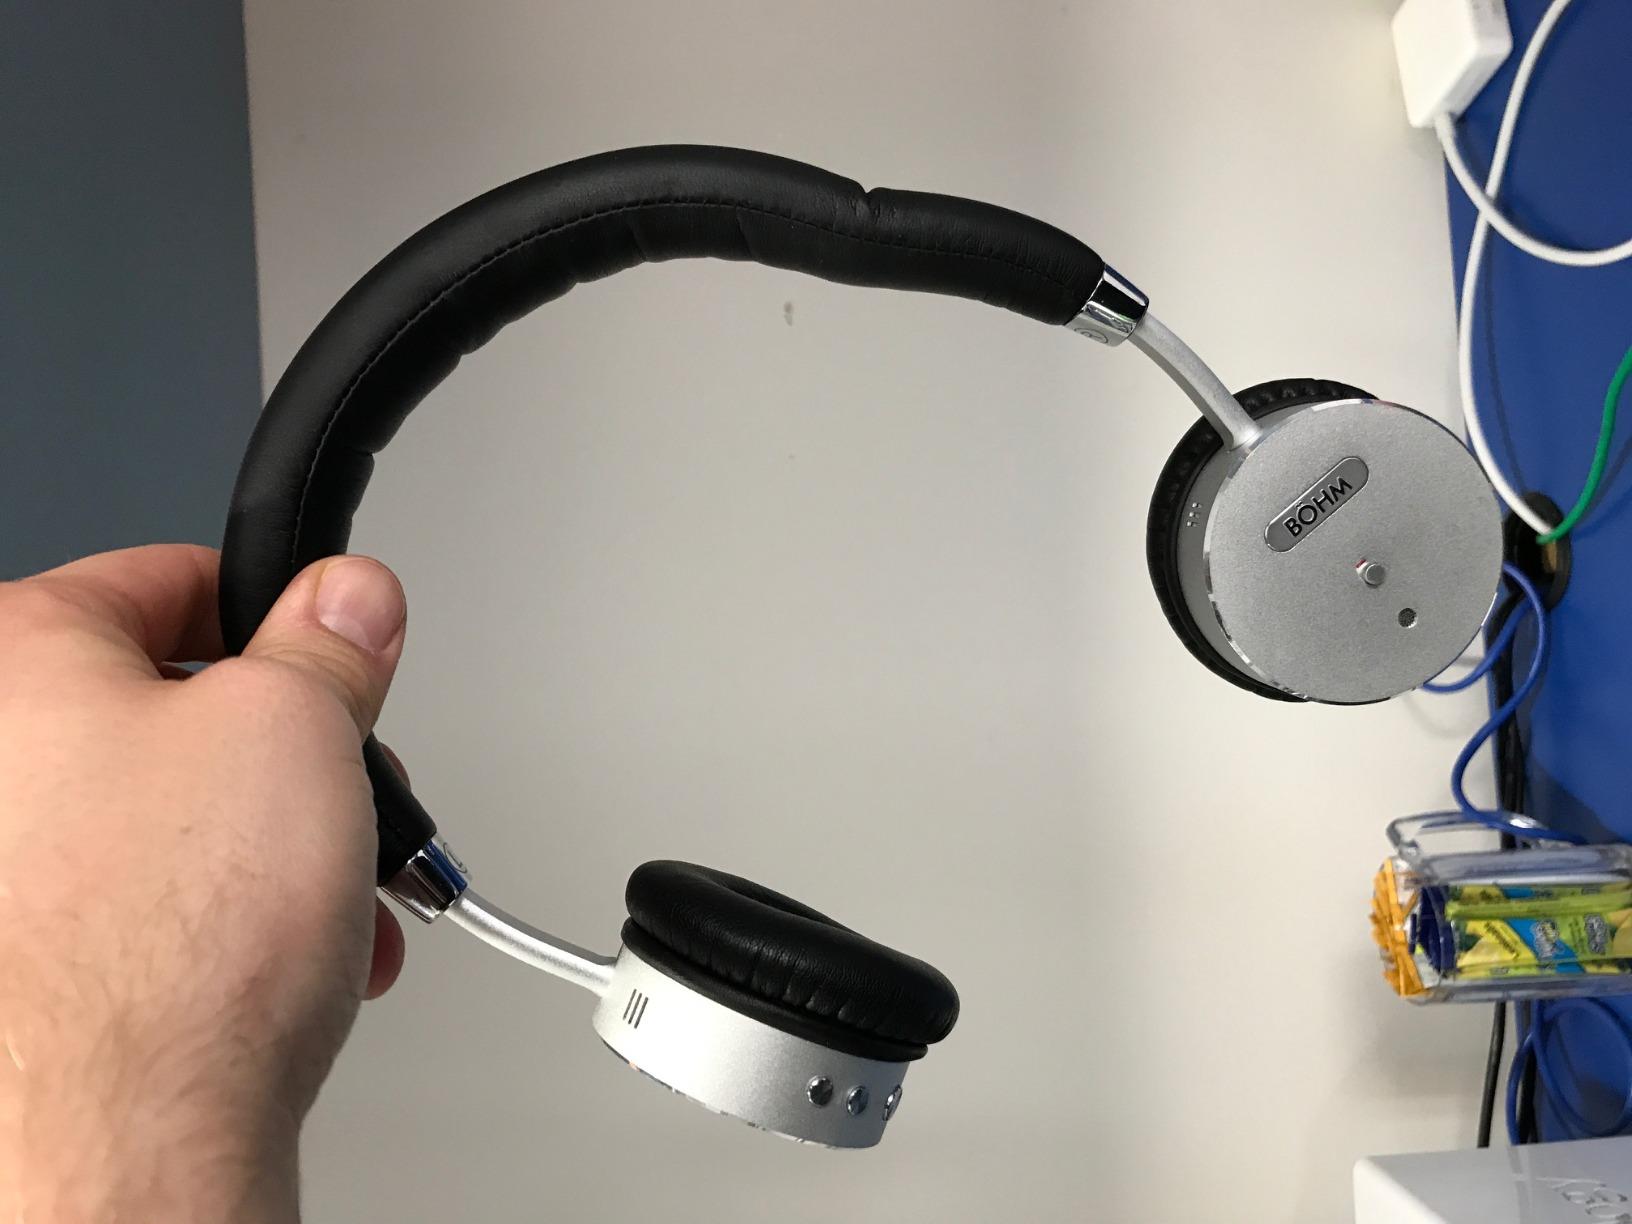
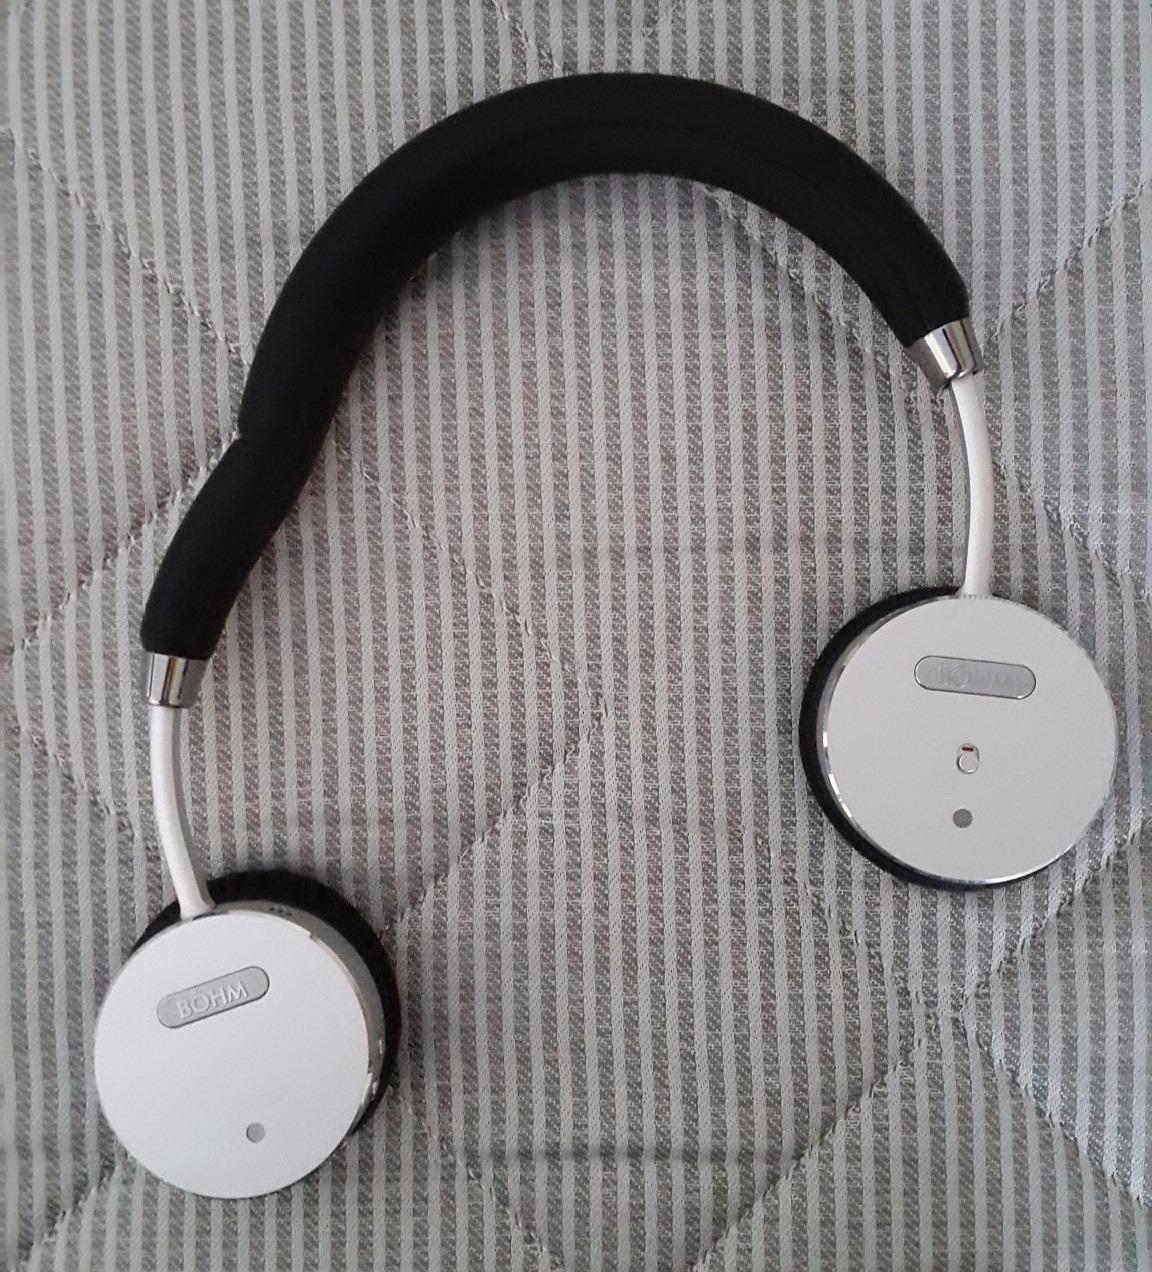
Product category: headphones
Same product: yes